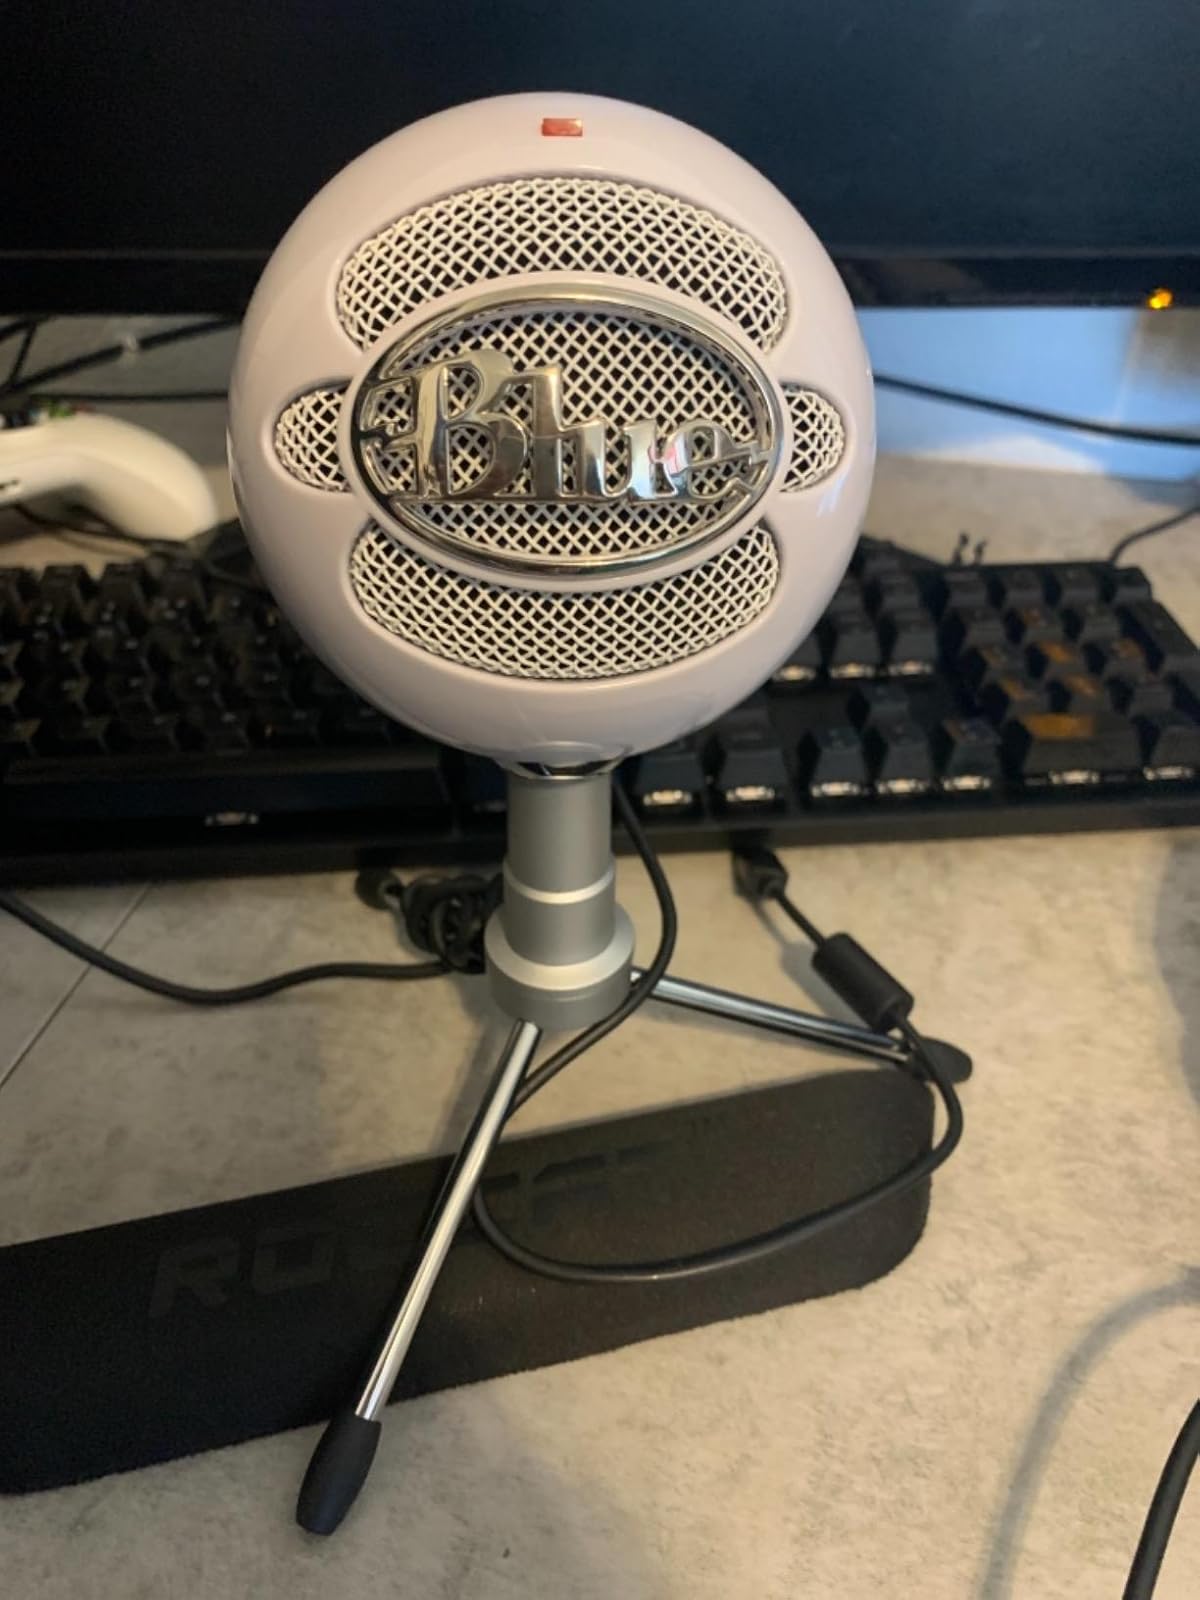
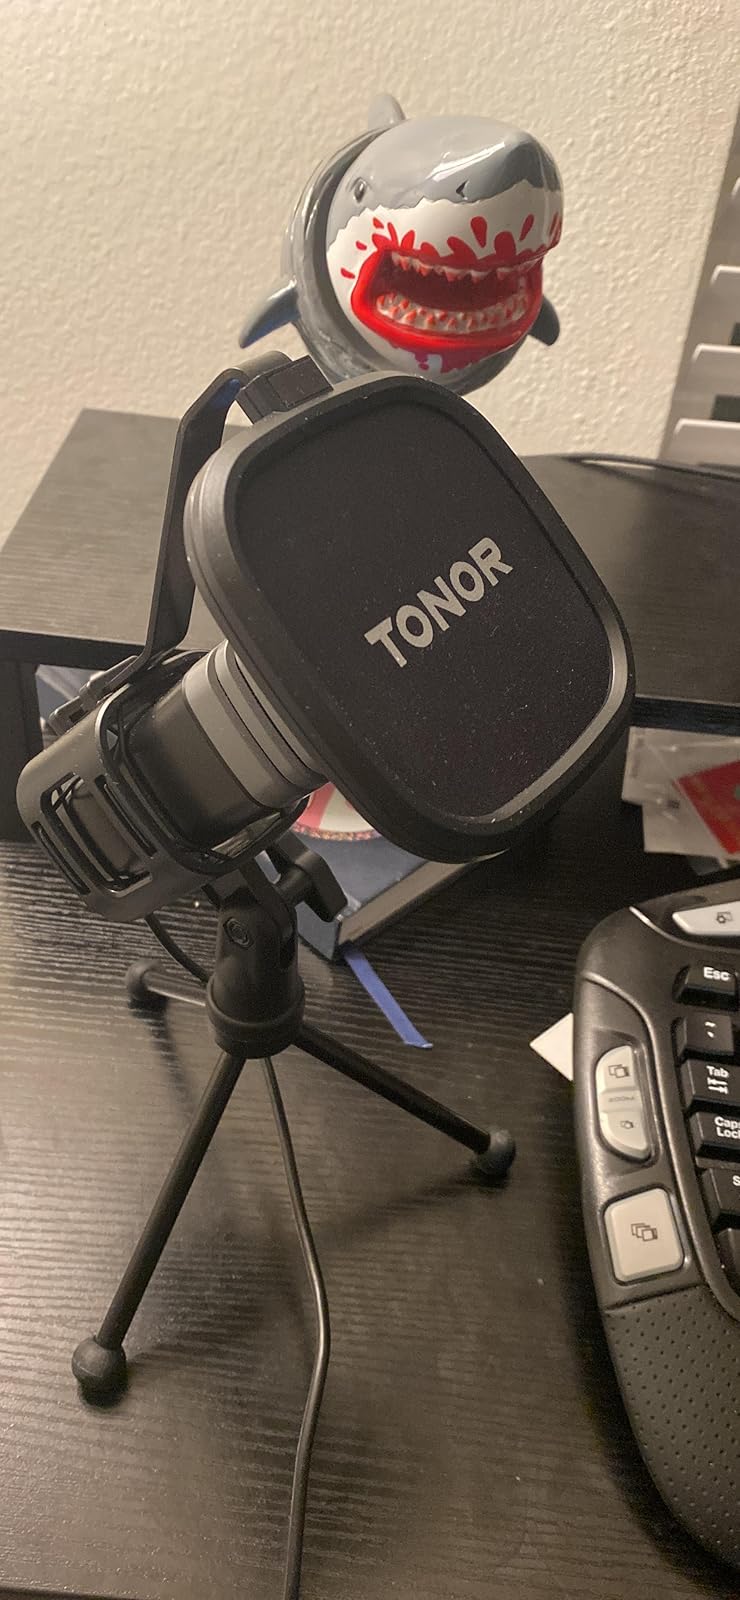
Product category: microphone
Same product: no